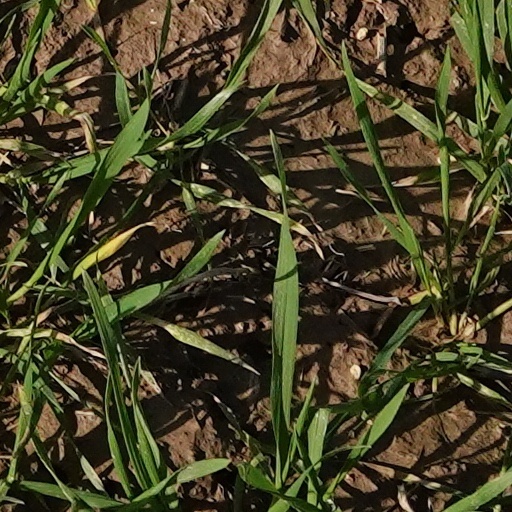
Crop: wheat